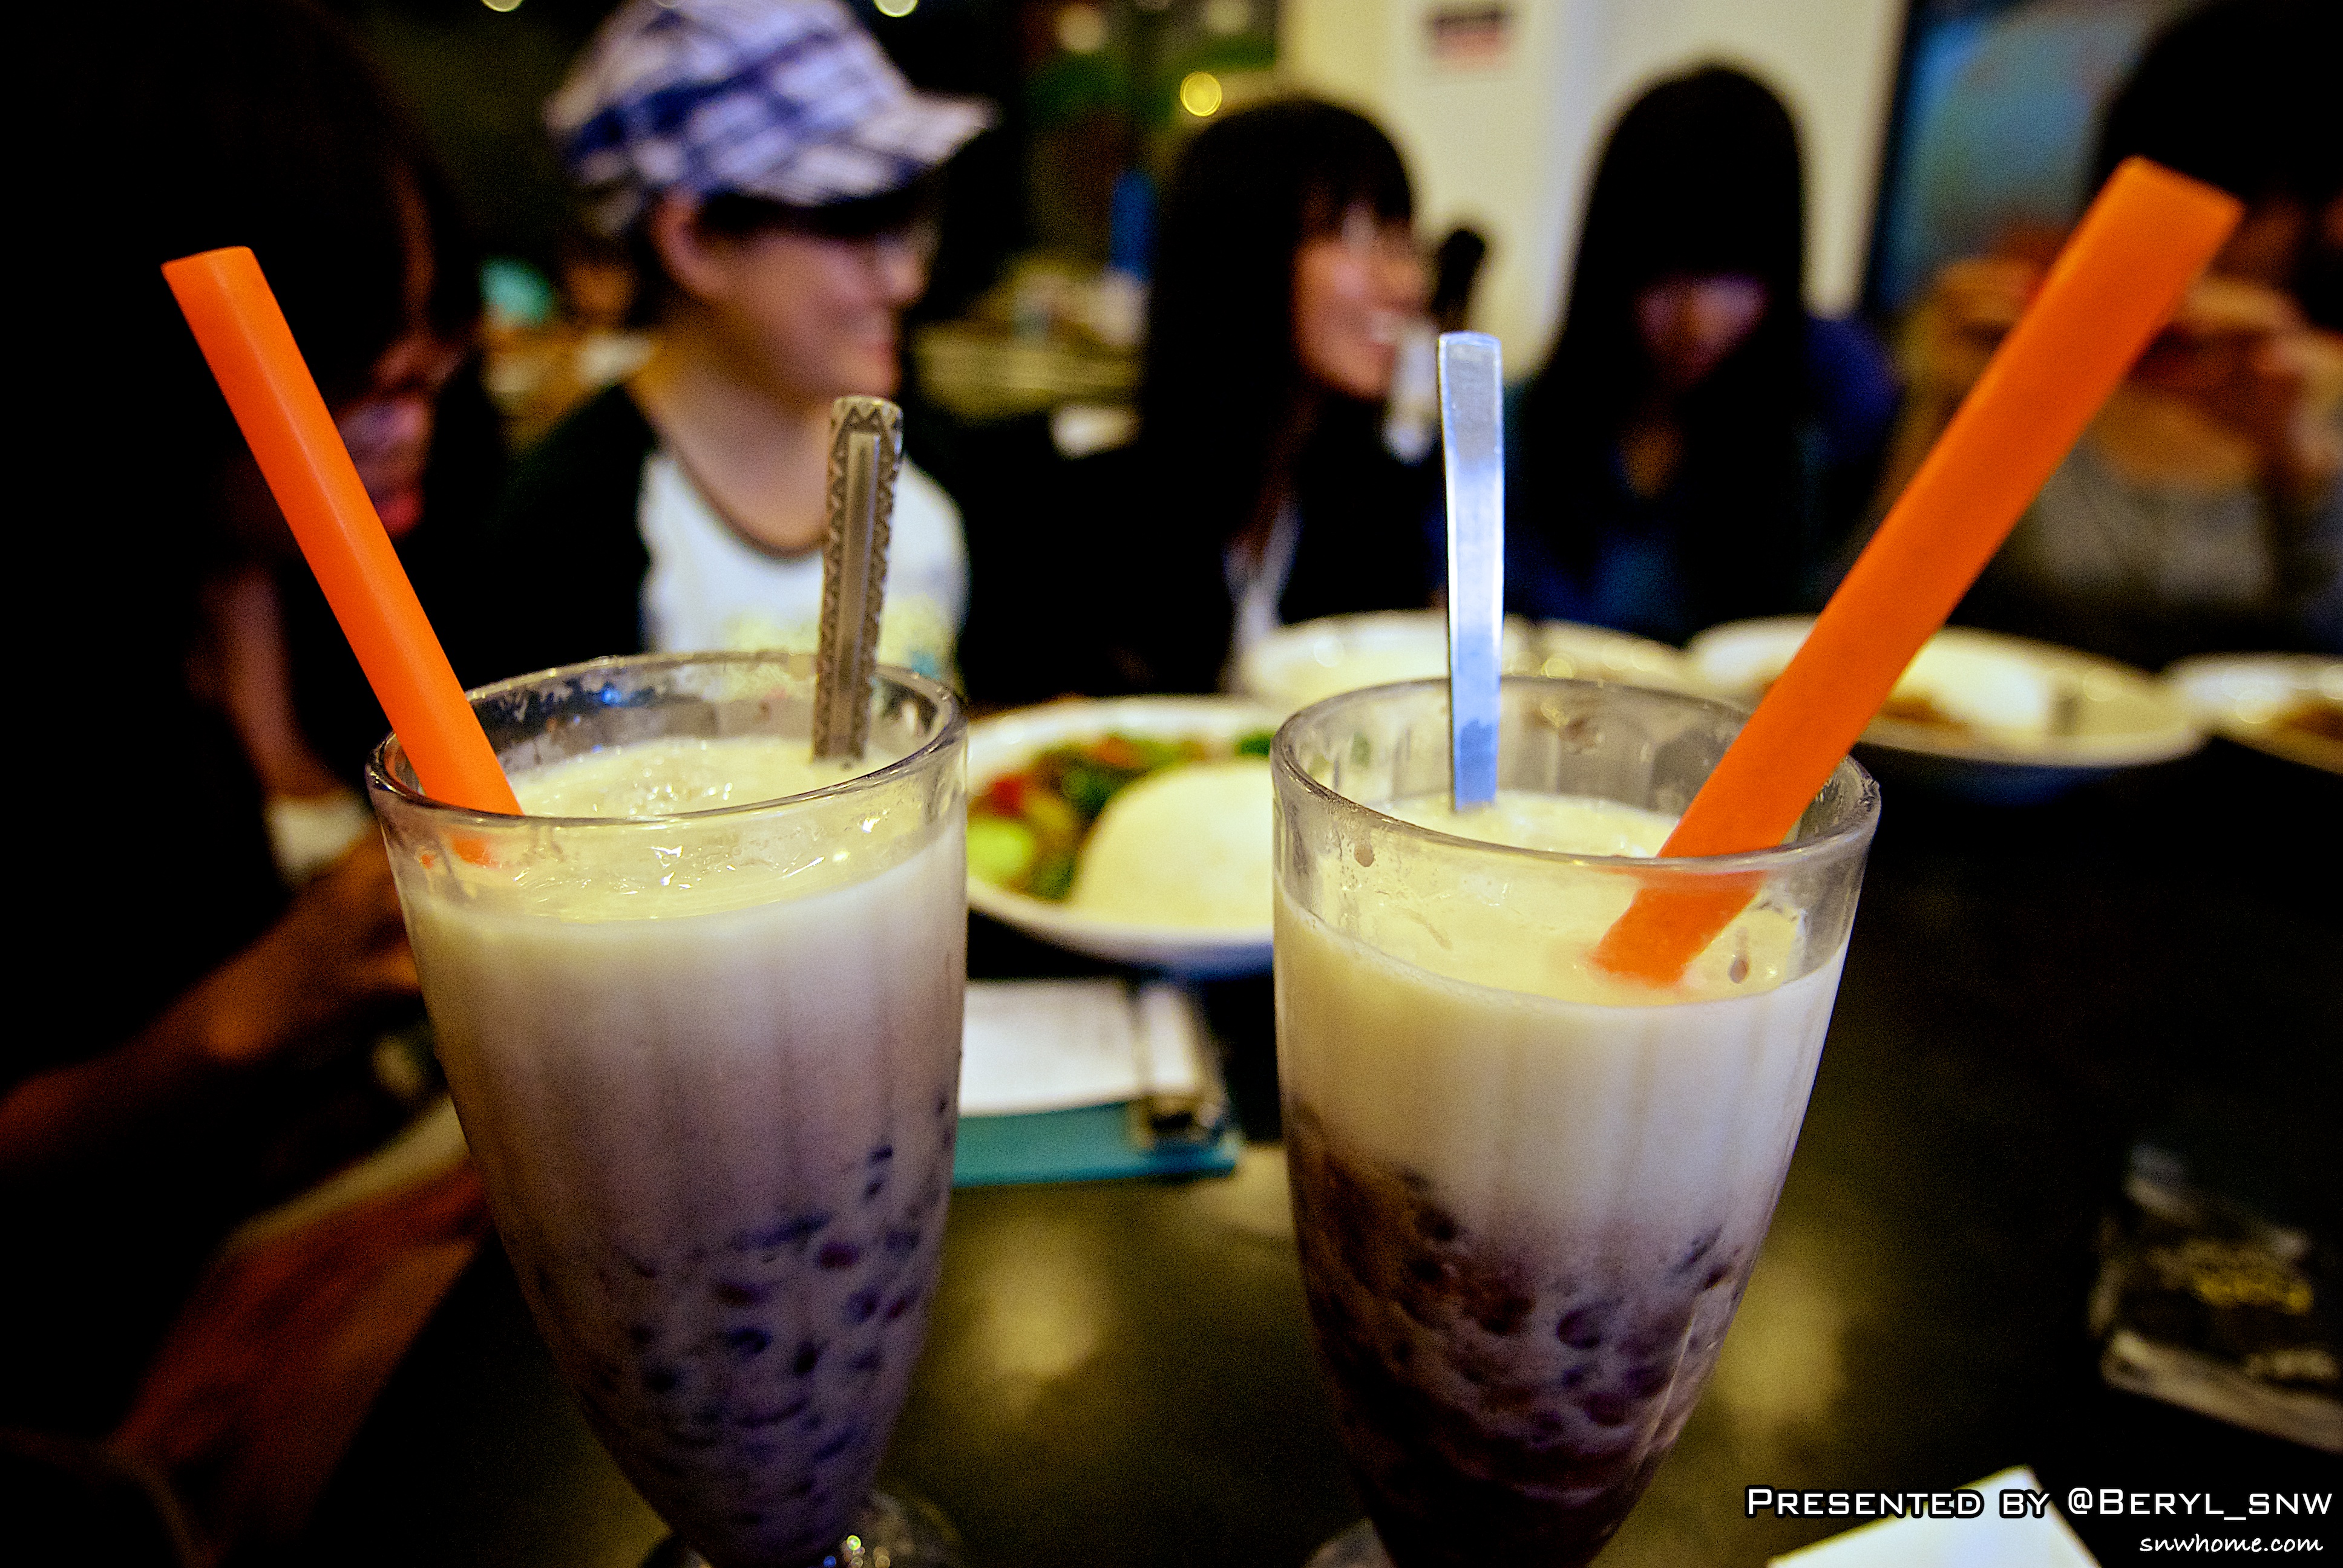
creative, sky, girl, boy, model, food, student, drink, outdoors, girls, boys, university, canton, china, guangzhou, alcoholic beverage, sense